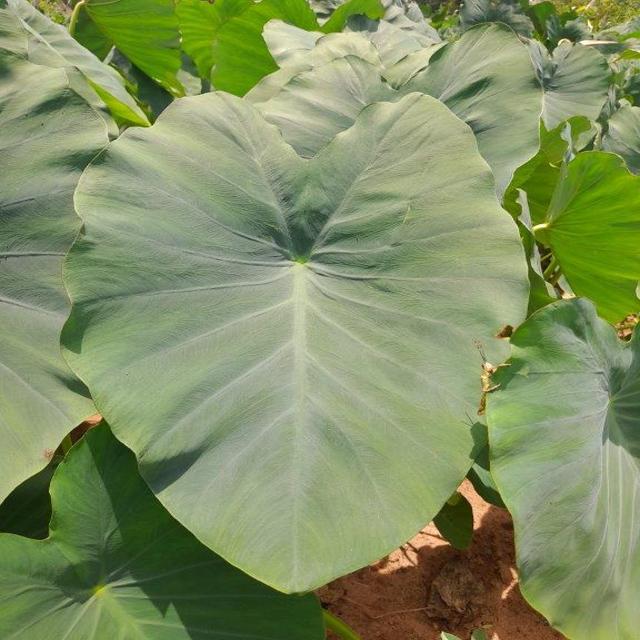
Label: Healthy